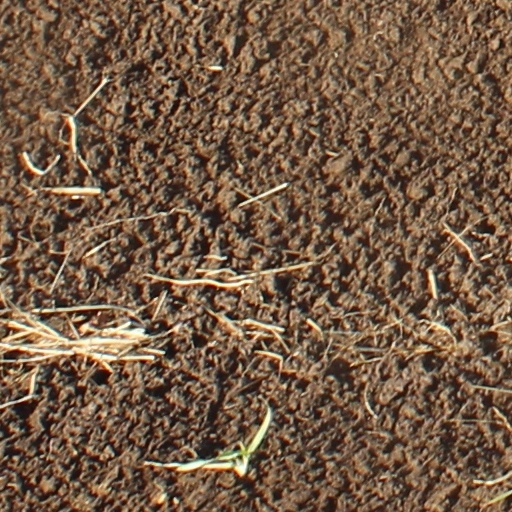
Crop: wheat